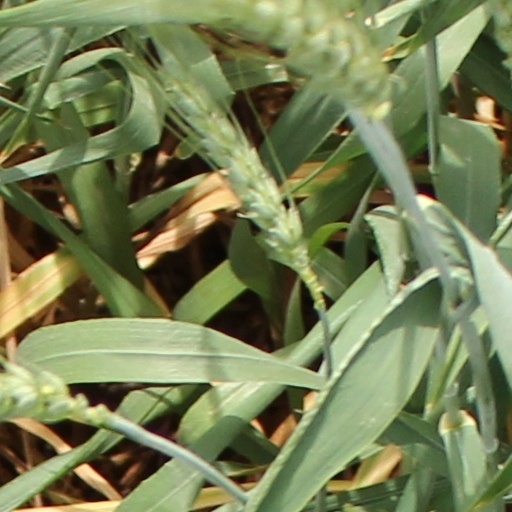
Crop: wheat